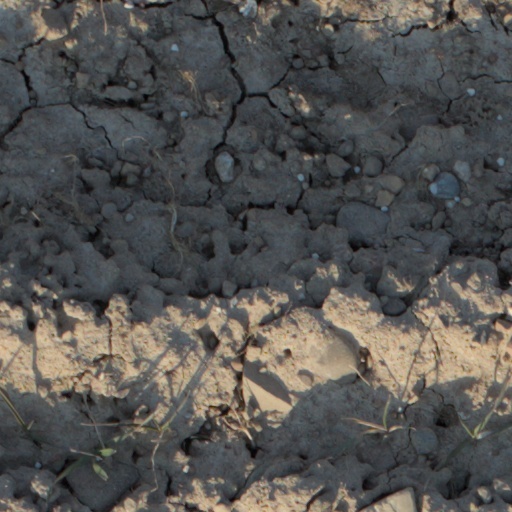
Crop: wheat